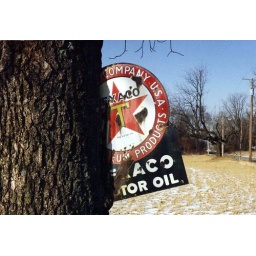
Texaco sign in tree near Goshen Indiana